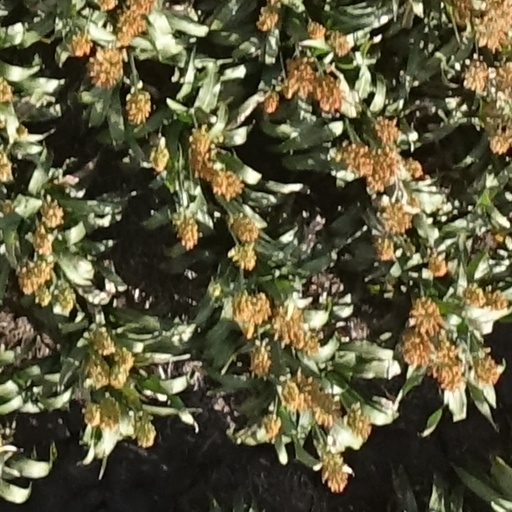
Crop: sorghum